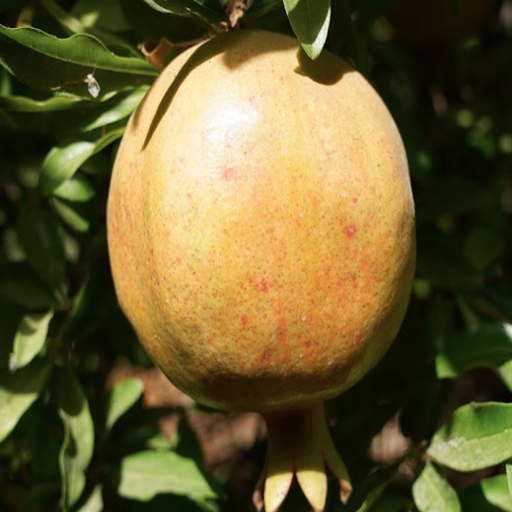
Label: Healthy